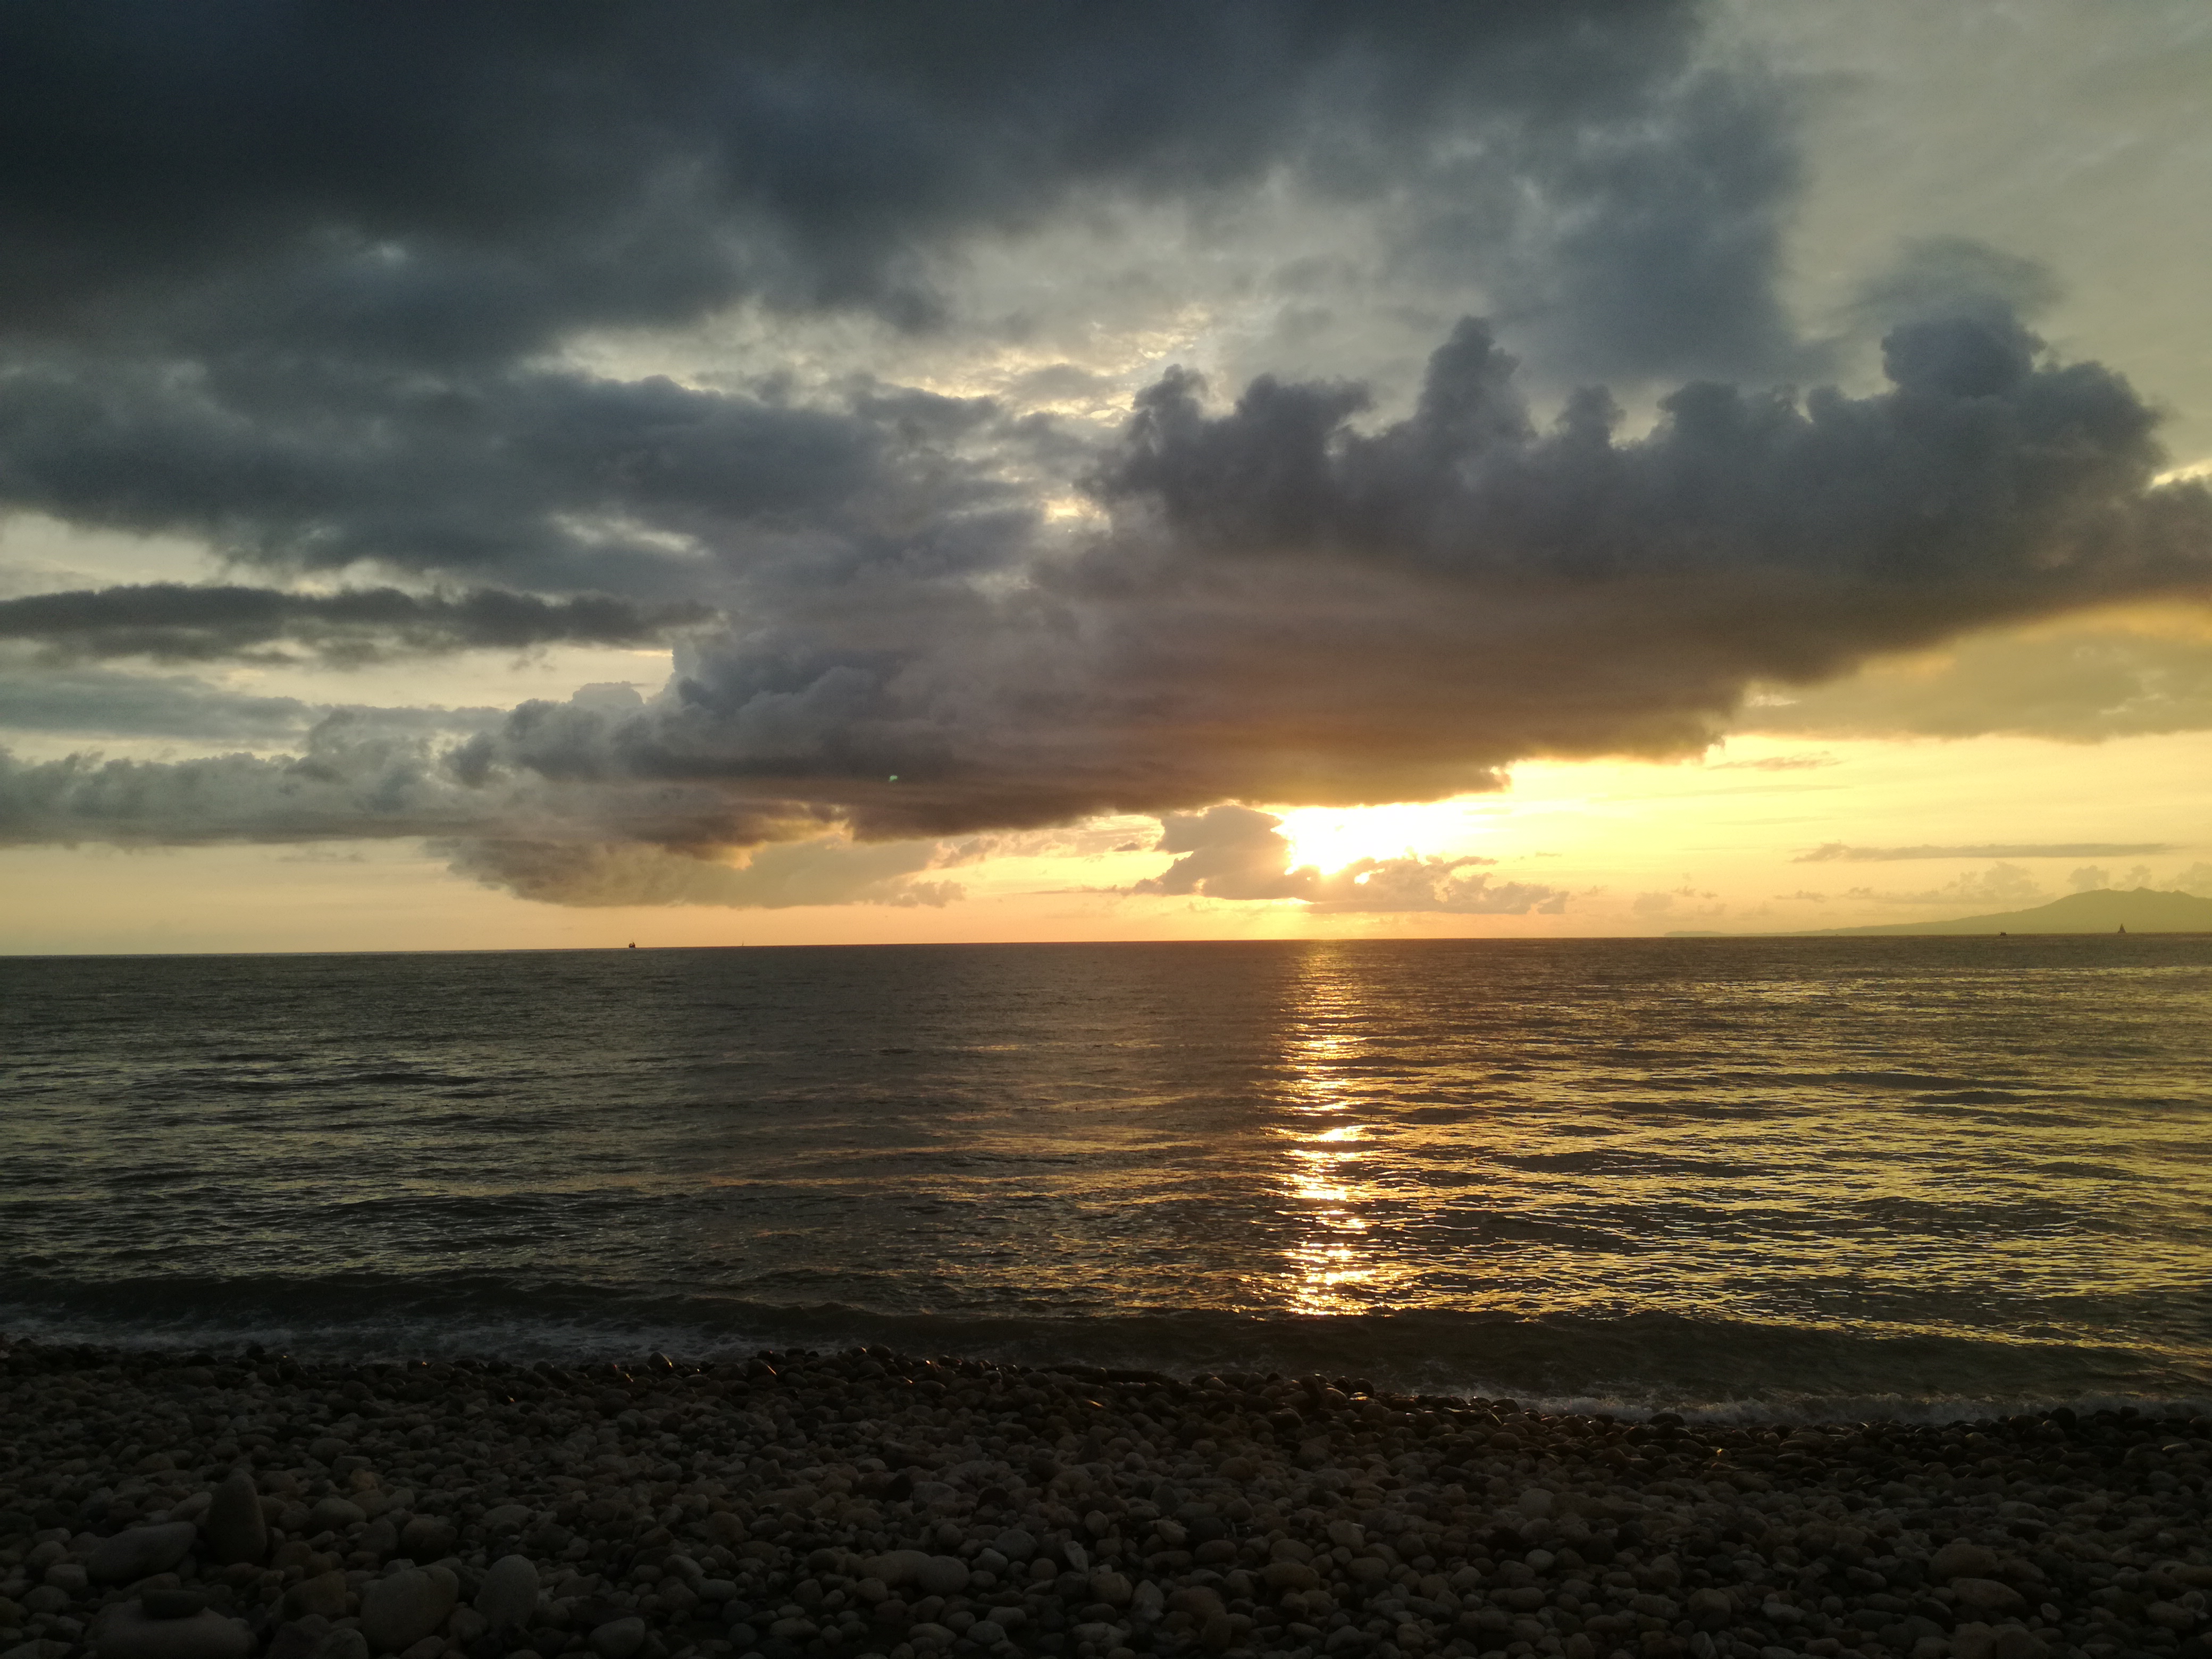
sunset, beach, beautiful, god, thank you, horizon, sea, sky, ocean, cloud, shore, calm, sunrise, water, atmosphere, evening, morning, afterglow, sunlight, dawn, dusk, coast, wave, wind wave, sun, meteorological phenomenon